Later... with Jools Holland

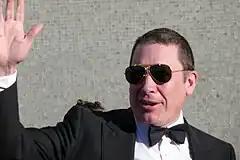
Jools Holland at the British Academy Television Awards 2009

"Later..." draws from a diverse palette of both popular and world music, and each show features around five bands with a variety of styles performing for each other and a studio audience of around 300 people. Jools Holland introduces the show and interviews one or more of the performers. A unique feature is the short jam session that begins each show, involving all of his invited guests, along with Holland on piano. This beginning jam session also best shows the unusual layout of the set – all the bands are arrayed in a circle with the audience filling in the gaps between them. Holland often also accompanies his guests' performances, with mixed results – Mark E. Smith of the Fall insisted that he would only appear on the show if Holland would promise not to play piano over any of his songs. Over time, these jam sessions have changed - the end of the hour-long show ends with a jam session now - and Holland accompanies relatively few artists in comparison to earlier seasons. The international singer Anastacia performed live along Holland on the piano the non-single song "Ask Of You".